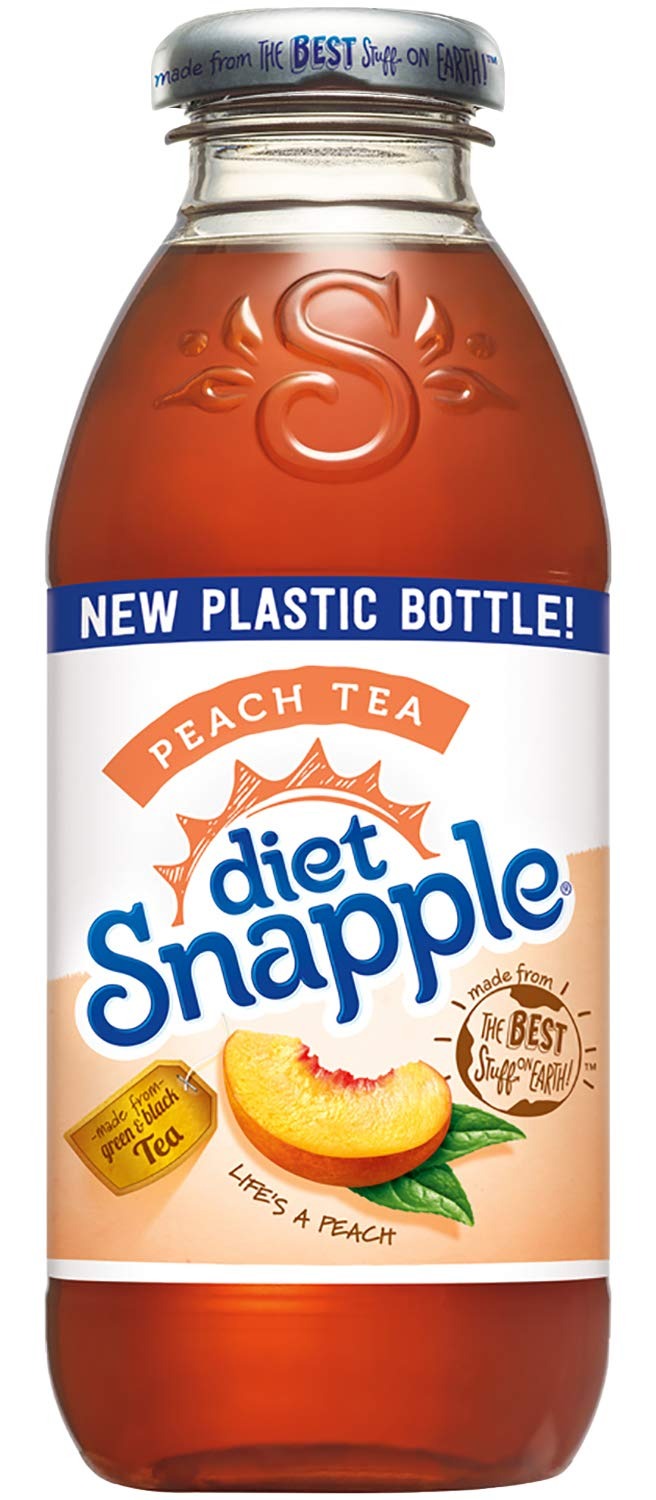
Item Name: Diet Snapple - Diet Peach Tea - 16 oz (9 Plastic Bottles)
Bullet Point: Low in calories and made from green and black tea leaves
Value: 144.0
Unit: Fl Oz

Price: 15.595